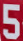
Number: 5